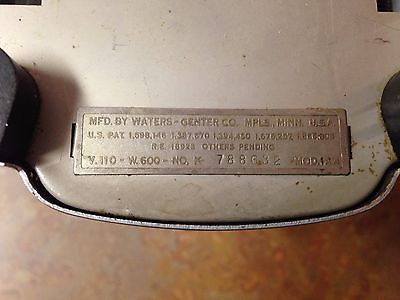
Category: toaster